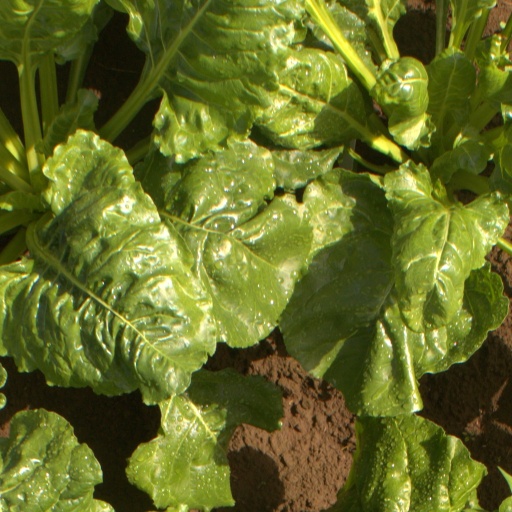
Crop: sugar beet